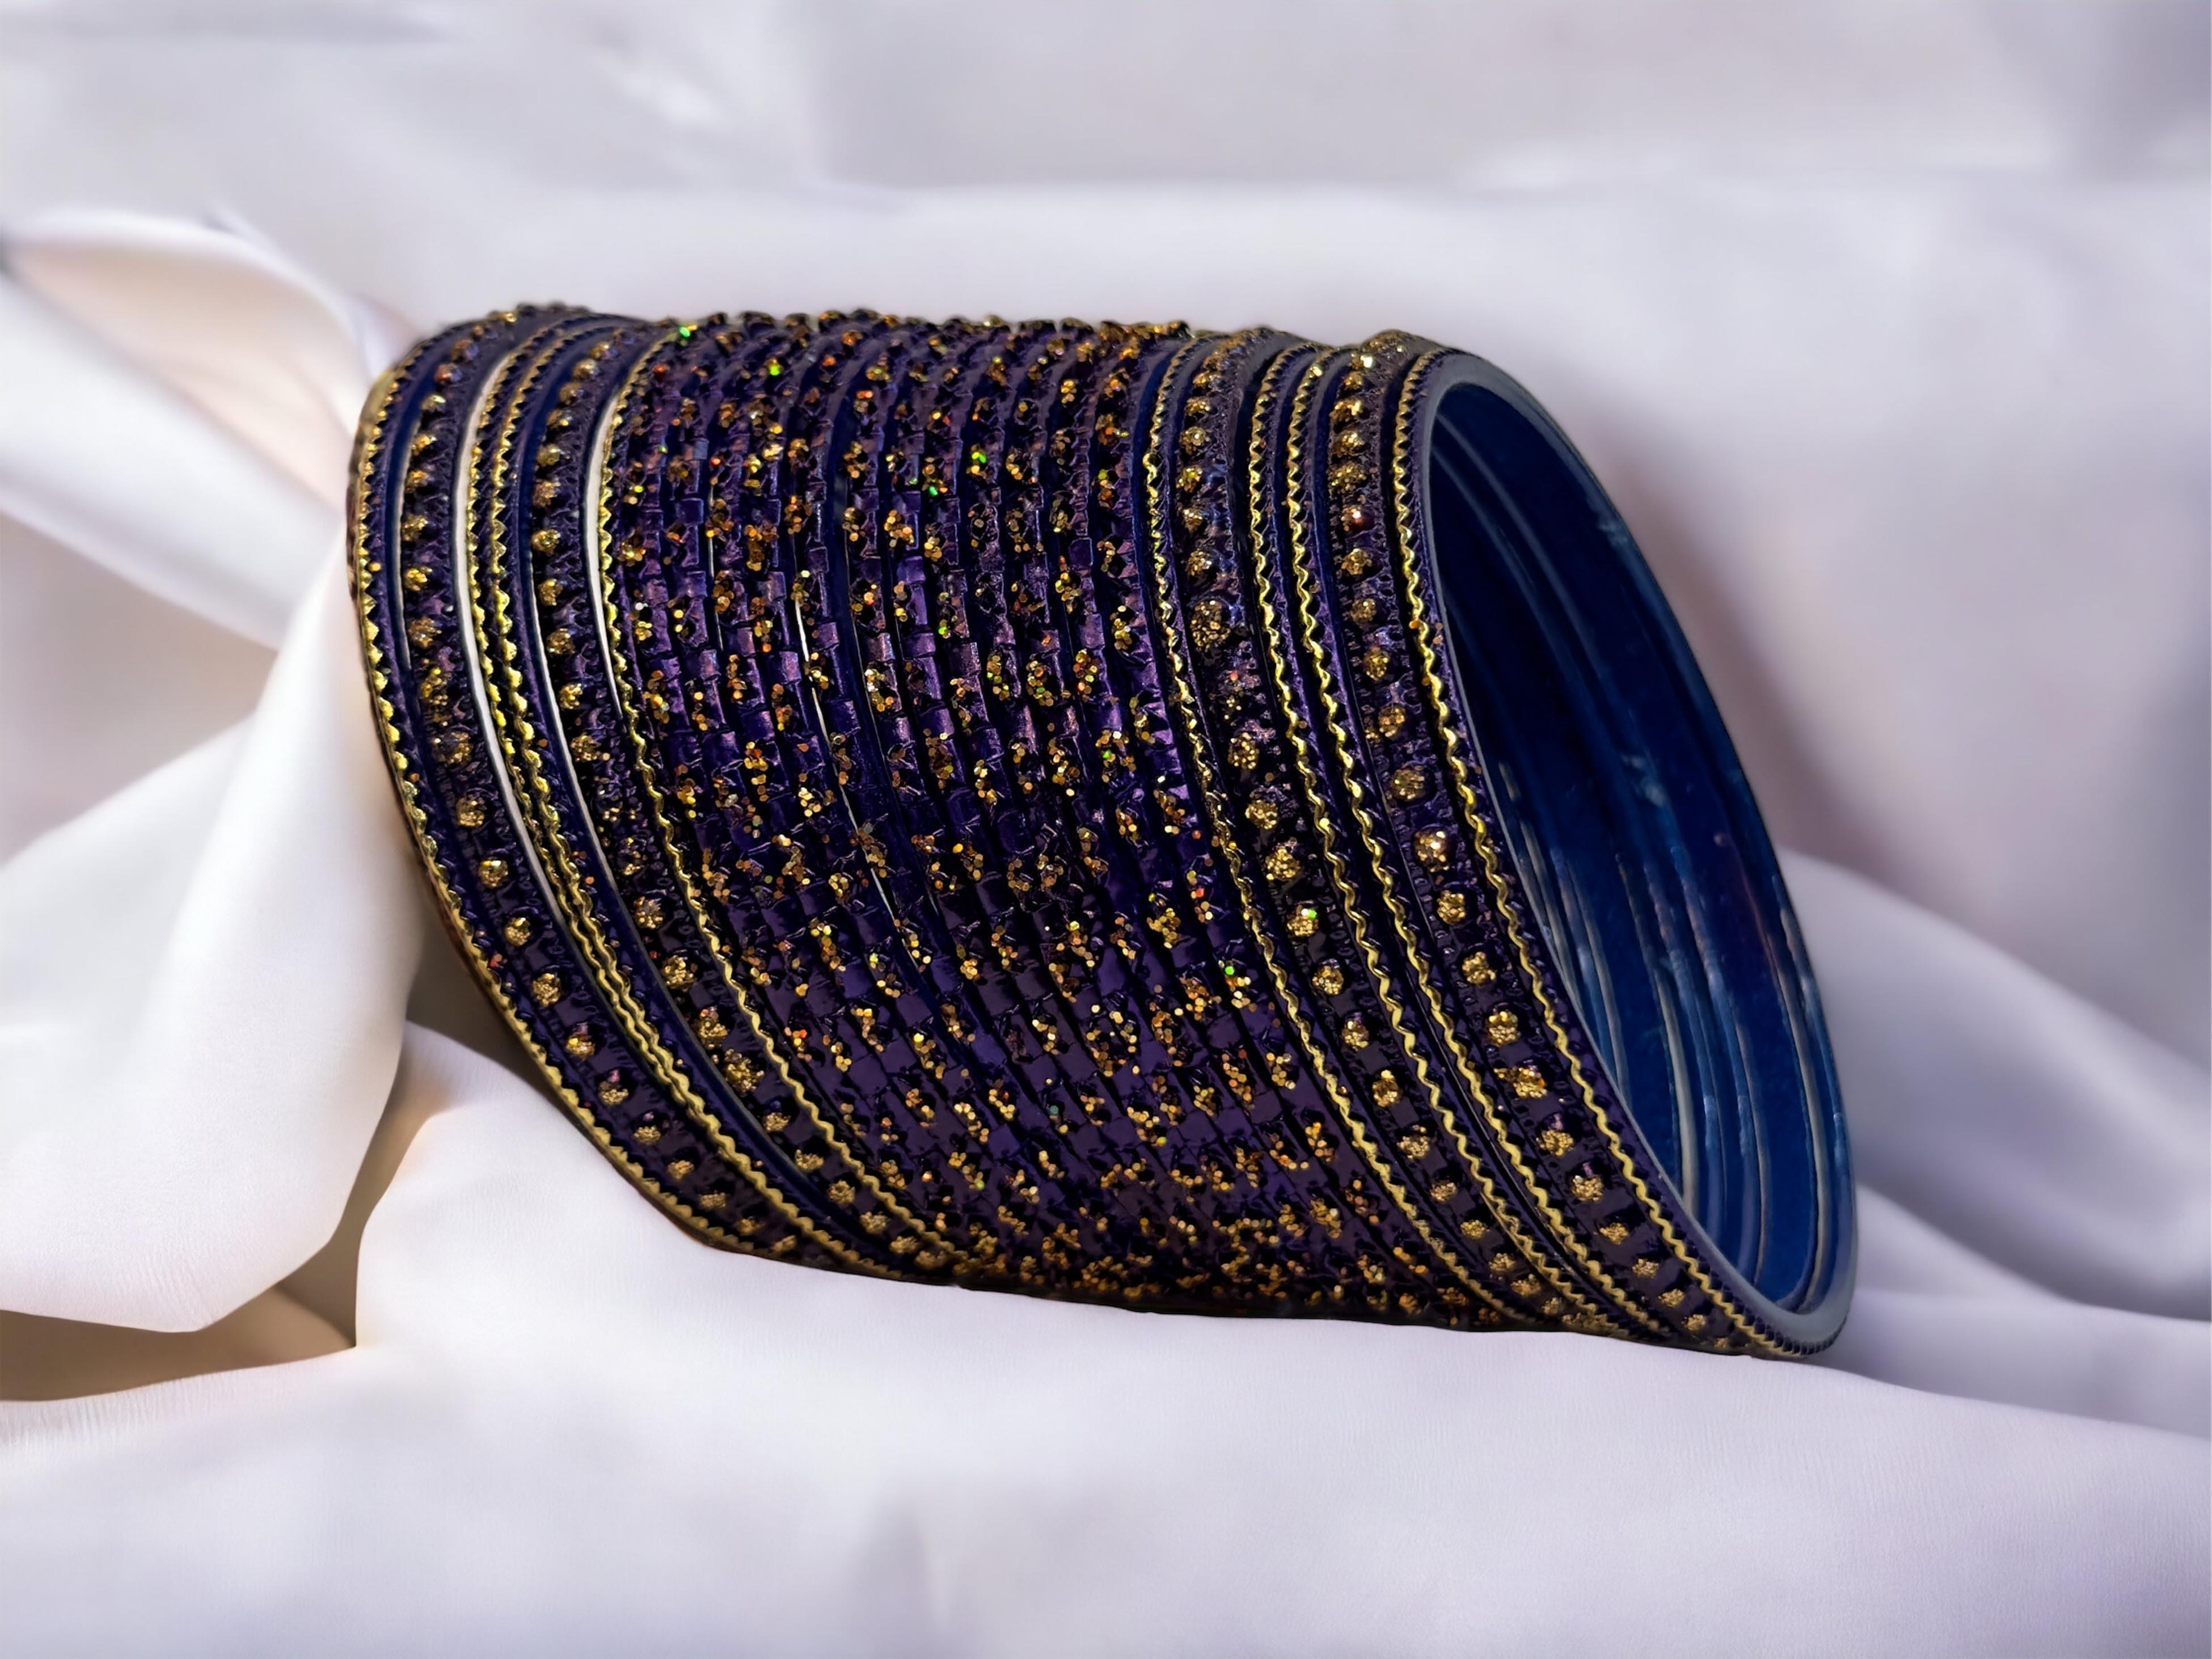
Priya Kangan Blue Metal Bangle Set for Women - 2.6 (Pack of 10)
Type: Bracelets & Bangles
Brand: PRIYA KANGAN
Price: Rs. 499
 "PRIYA KANGAN" We Are a Manufacturer in All Type Of Bangles, We Have All Type of Bangles Are Very Durable & Making Very Good Quality Material, Ones You Will Just BUY it & Use It, You Will 100% Satisfied With Priya Kangan Product.
Features: Packge content- Pack of 10 bangle set,Color- blue
Included: Pack of 10 Bangle Set